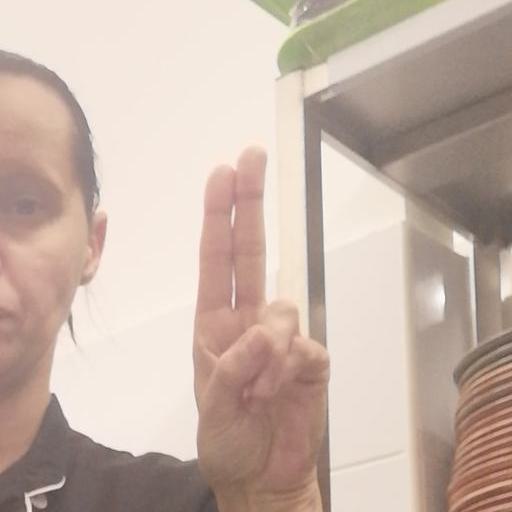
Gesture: two_up